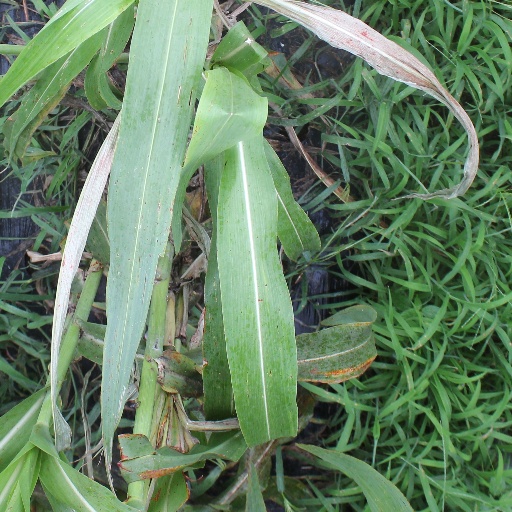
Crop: sorghum